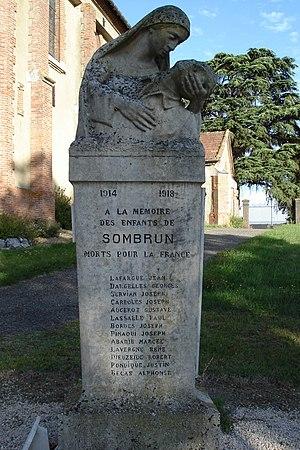
Sombrun est une commune française située dans le département des Hautes-Pyrénées, en région Occitanie. Le village appartient historiquement au pays de Rivière-Basse, situé aux confins de la Bigorre, du Béarn et de l'Armagnac.